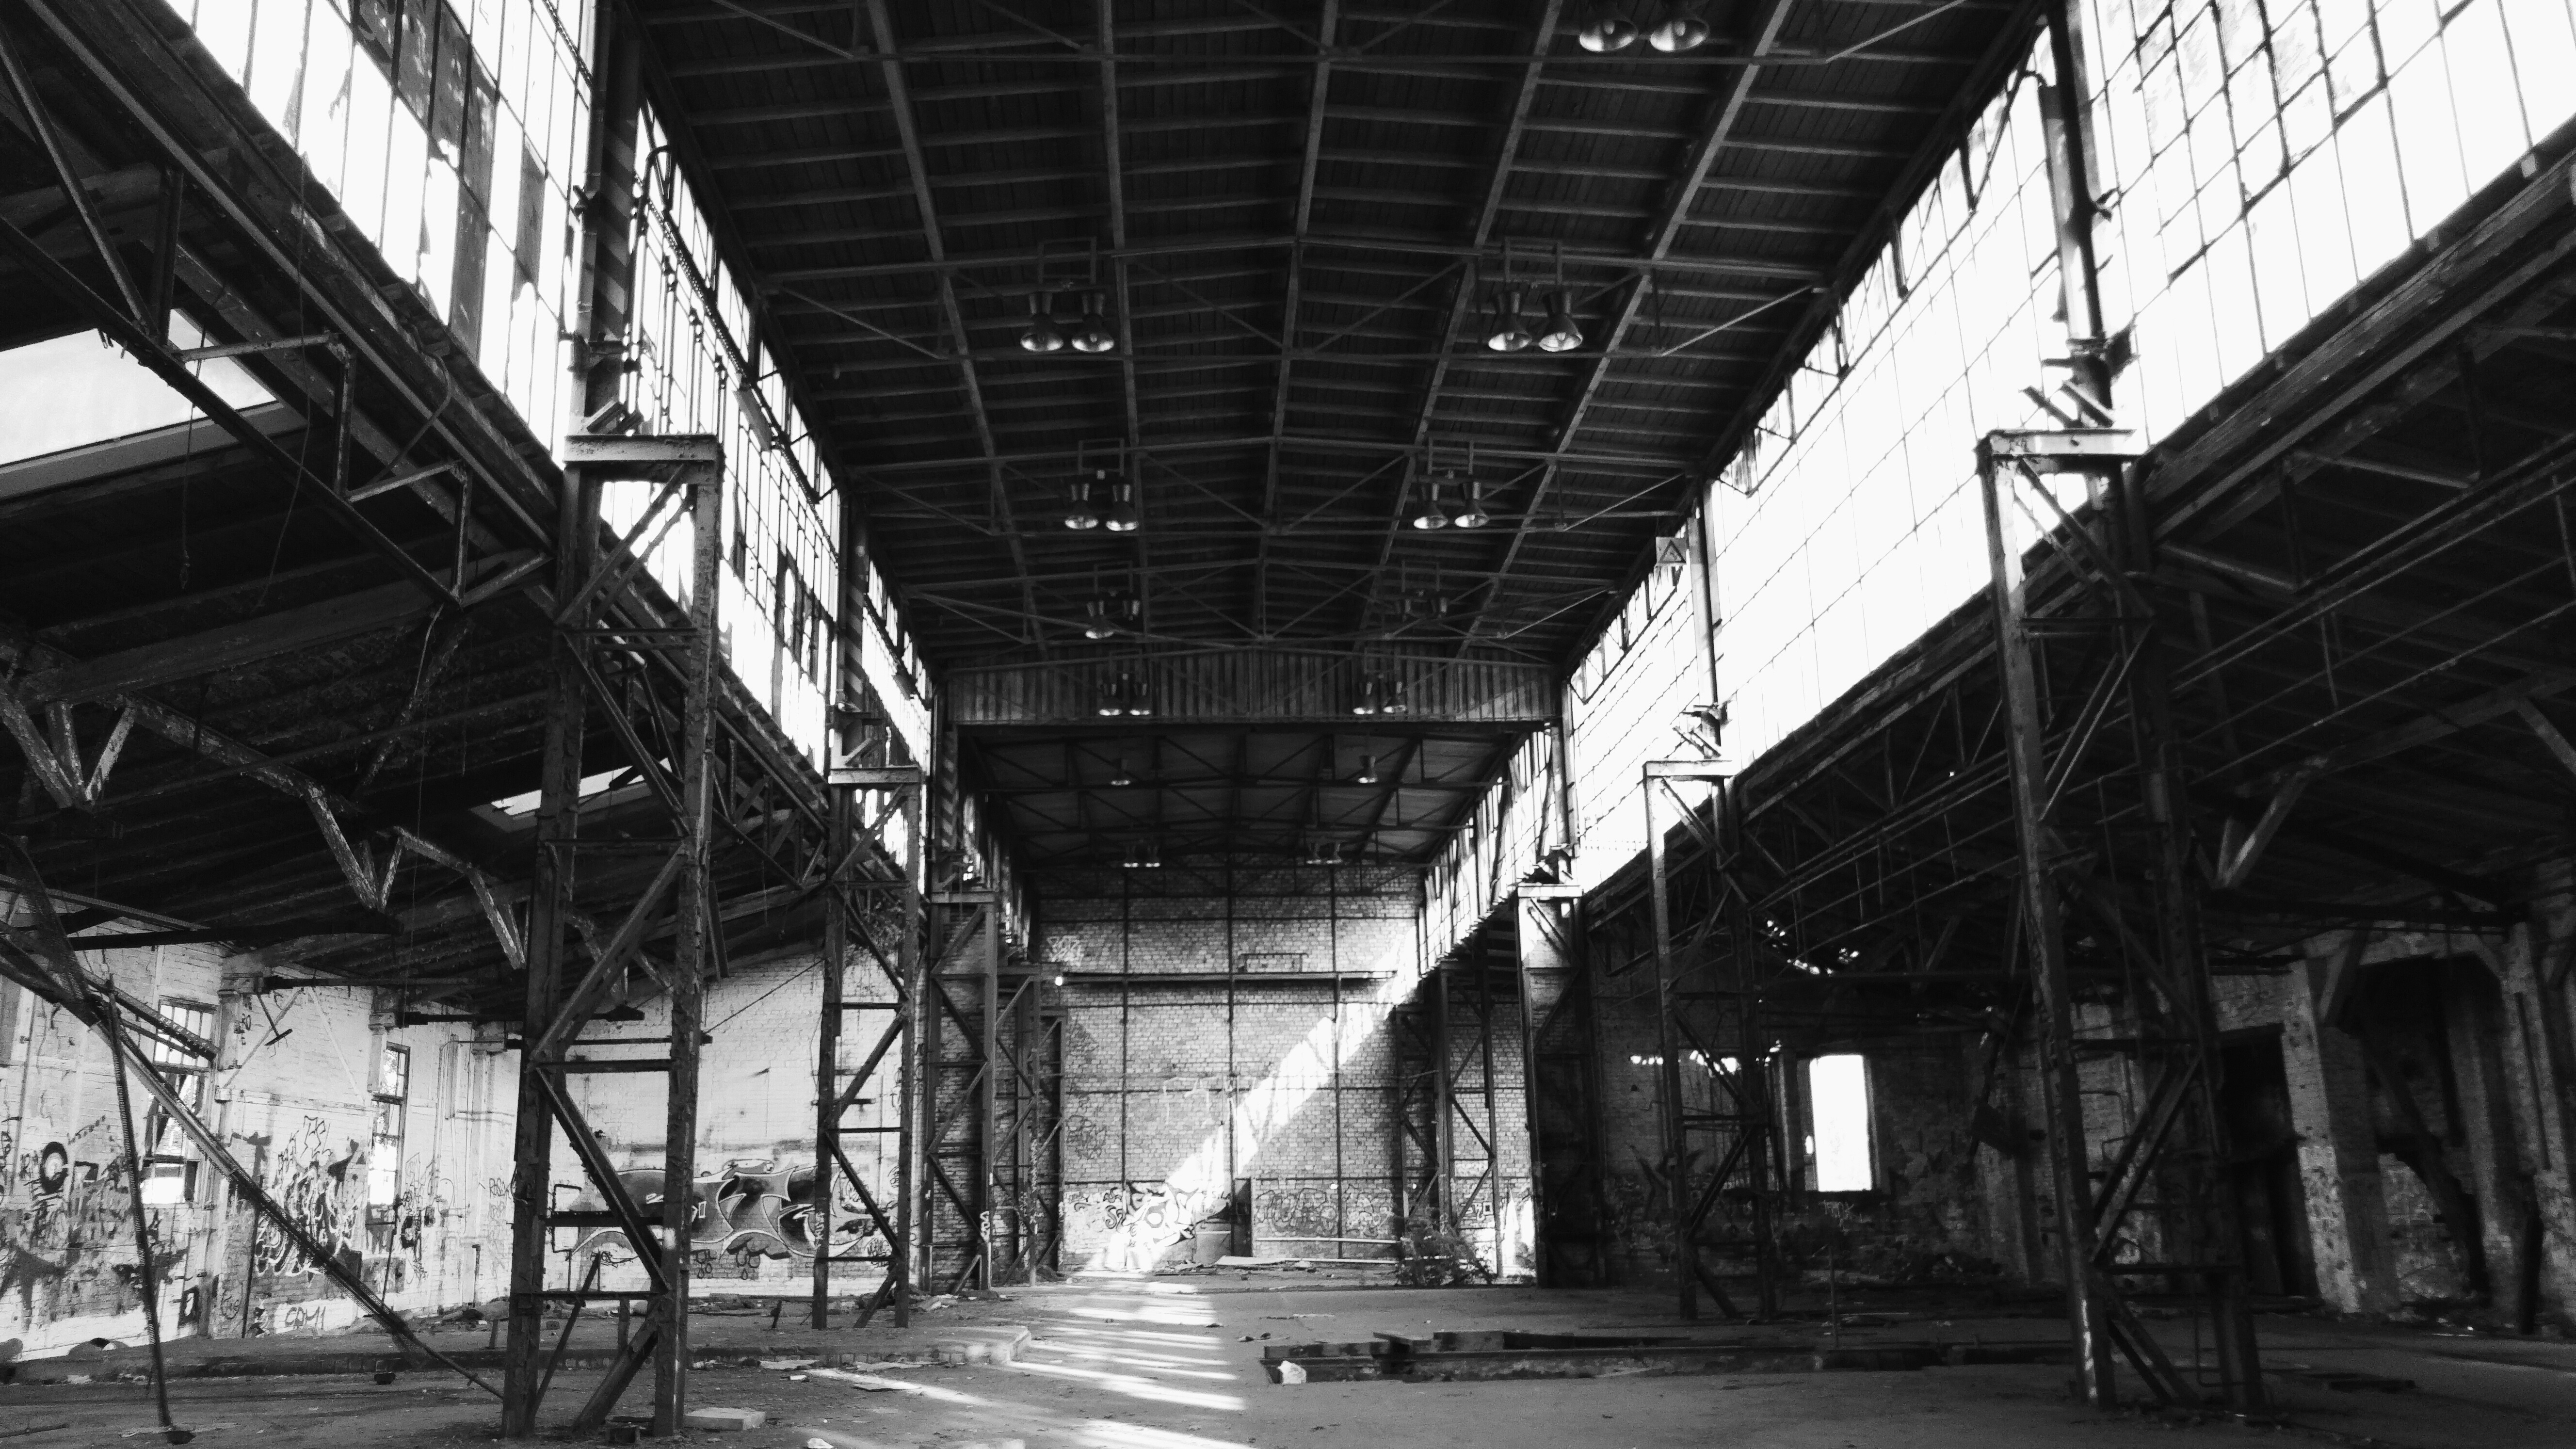
black and white, transport, factory, industry, monochrome, public transport, infrastructure, symmetry, hangar, urban area, monochrome photography